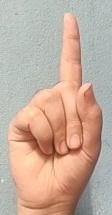
ASL sign: 1